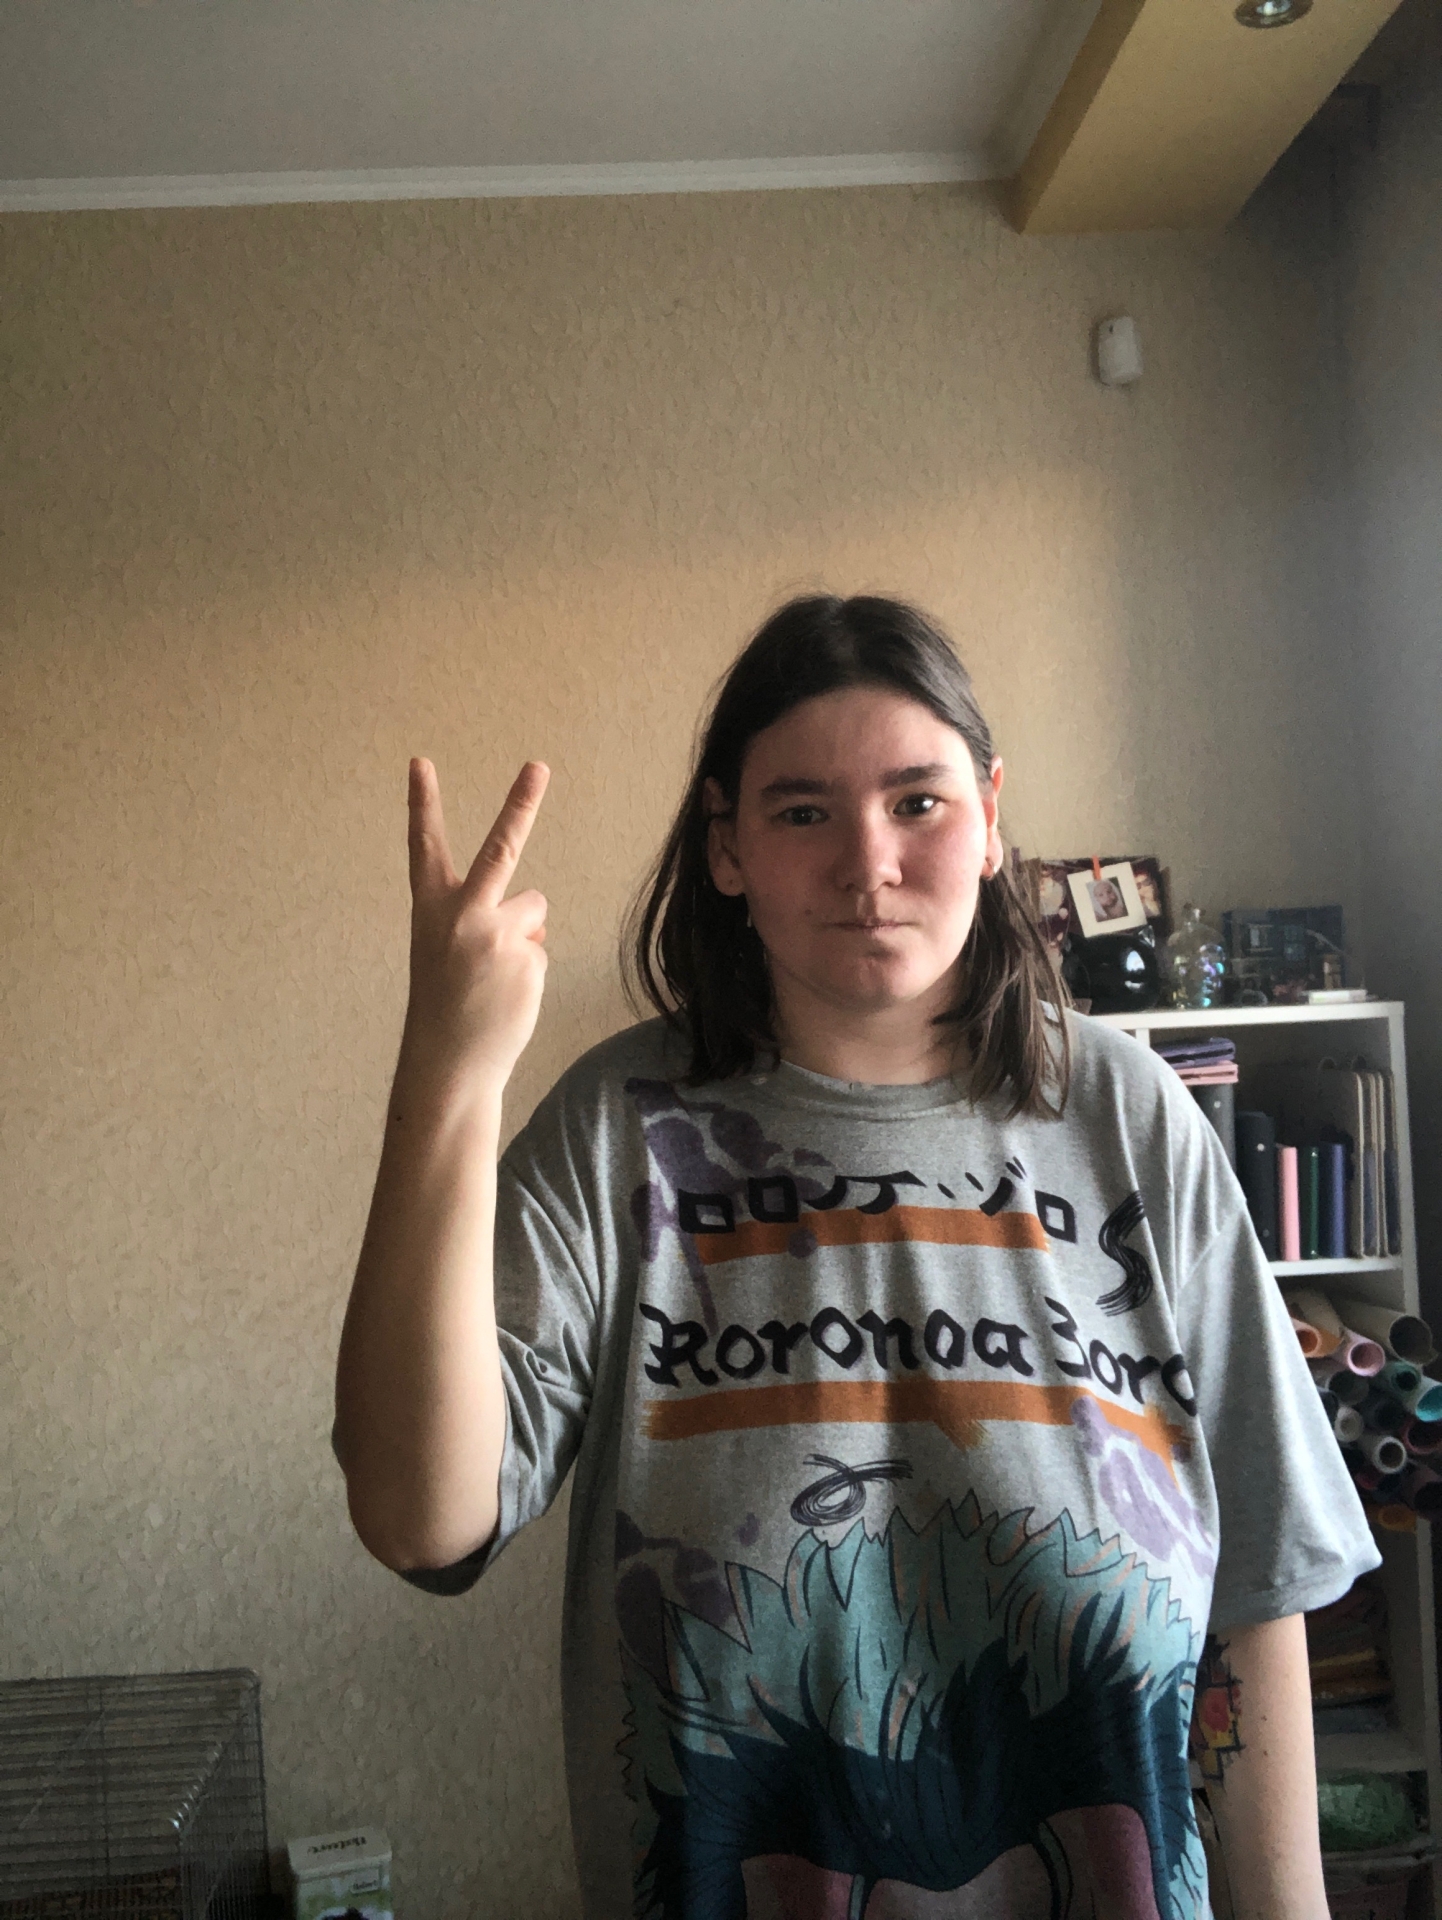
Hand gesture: peace_inverted